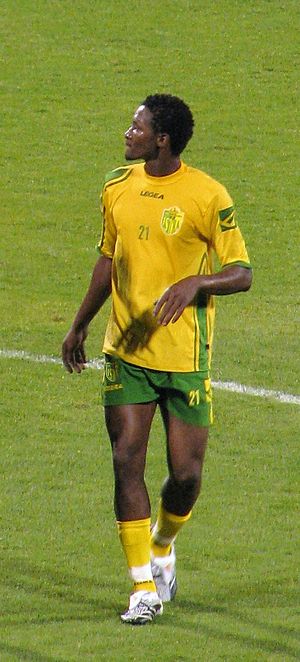
Kalilou Traoré
Kalilou Mohamed Traoré er en fodboldspiller fra Mali, der spiller i FC Sochaux.